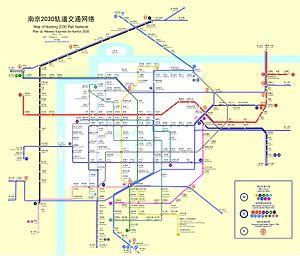
Le métro de Nankin est un réseau express qui dessert la ville de Nankin, en Chine.